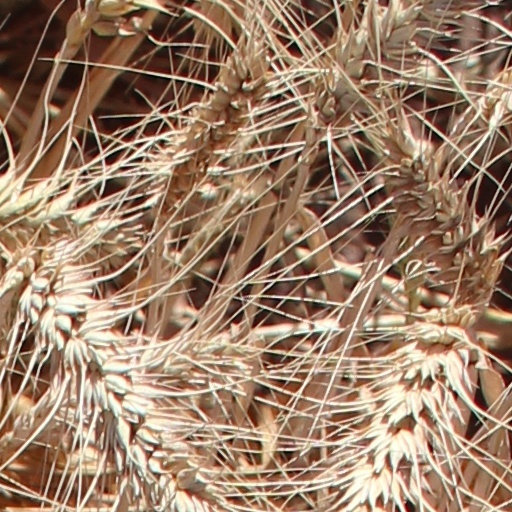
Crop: wheat